Mario Pilati

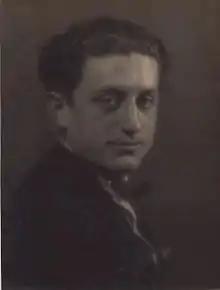
Mario Pilati

Pilati was born in Naples, and his natural musical talent showed itself when he was very young. He entered the Conservatorio di Musica San Pietro a Majella at the age of fifteen, studying under Antonio Savasta. In 1925, on the advice of Ildebrando Pizzetti, he went to Milan, where he worked as a teacher, music critic and an arranger of vocal scores for Casa Ricordi until 1930, when he moved back to Naples to take up a professorship at the conservatory where he had been a student. In 1933 he accepted a post at the Palermo Conservatory, returning to Naples in 1938, where he became ill and died just before the outbreak of World War II.